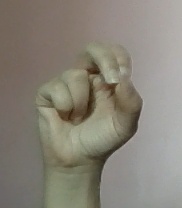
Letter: gaaf